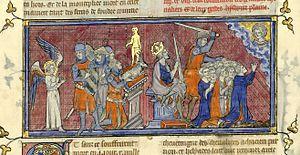
BnF Arsenal 5080 138v
Les Dix Mille Martyrs ou les Dix mille martyrs du mont Ararat sont, d'après une légende médiévale, des soldats romains commandés par saint Acace, qui se sont convertis au christianisme et qui ont été crucifiés au mont Ararat en Arménie sur ordre de l'empereur romain. L'histoire est attribuée à Anastase le Bibliothécaire, un érudit du IXᵉ siècle.